San Juan Basin

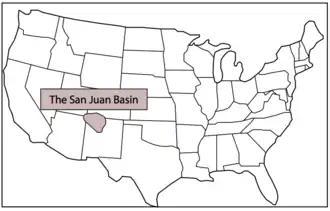
Location of the San Juan Basin on a map of the United States.

The San Juan Basin is an asymmetric structural depression in the Colorado Plateau province, with varying elevation and nearly in topographic relief. Its most striking features include Chaco Canyon (northwestern New Mexico, between Farmington and Santa Fe) and Chacra Mesa. The basin lies west of the Continental Divide, and its main drainage is the southwest- to west-flowing San Juan River, which eventually joins the Colorado River in Utah. Climate of the basin is arid to semiarid, with an annual precipitation of and an average annual temperature of around .